Aquaculture of salmonids

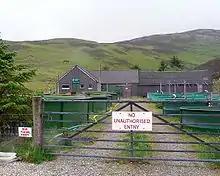
Assynt salmon hatchery, near Inchnadamph in the Scottish Highlands

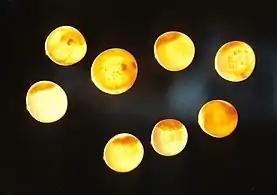
Very young fertilised salmon eggs, notice the developing eyes and vertebral column.

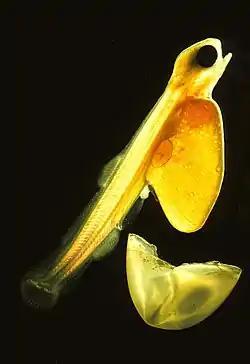
Salmon egg hatching: In about 24 hr, it will be a fry without the yolk sac.

The aquaculture or farming of salmonids can be contrasted with capturing wild salmonids using commercial fishing techniques. However, the concept of "wild" salmon as used by the Alaska Seafood Marketing Institute includes stock enhancement fish produced in hatcheries that have historically been considered ocean ranching. The percentage of the Alaska salmon harvest resulting from ocean ranching depends upon the species of salmon and location. Methods of salmonid aquaculture originated in late 18th-century fertilization trials in Europe. In the late 19th century, salmon hatcheries were used in Europe and North America. From the late 1950s, enhancement programs based on hatcheries were established in the United States, Canada, Japan, and the USSR. The contemporary technique using floating sea cages originated in Norway in the late 1960s.